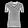
Label: T - shirt / top